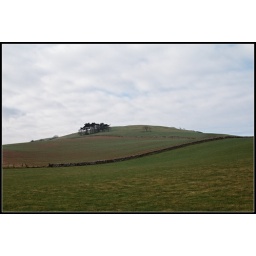
A gentle sweeping curve line, a wall between fields of green under a blue sky